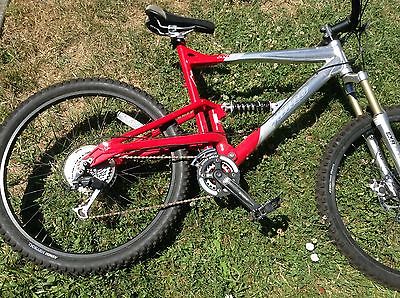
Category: bicycle